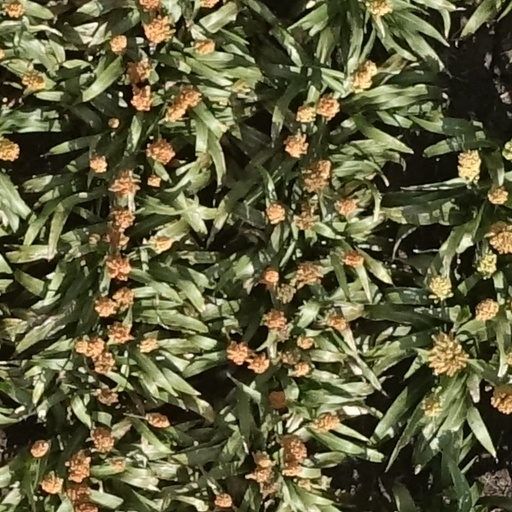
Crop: sorghum